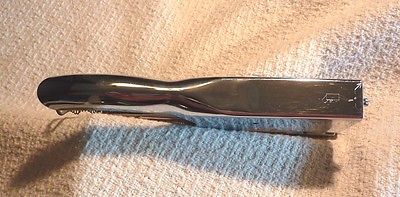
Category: stapler